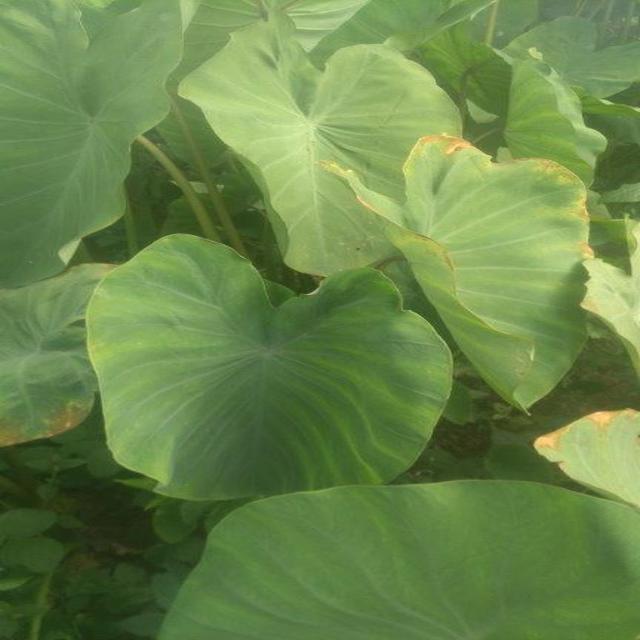
Label: Early_Blight